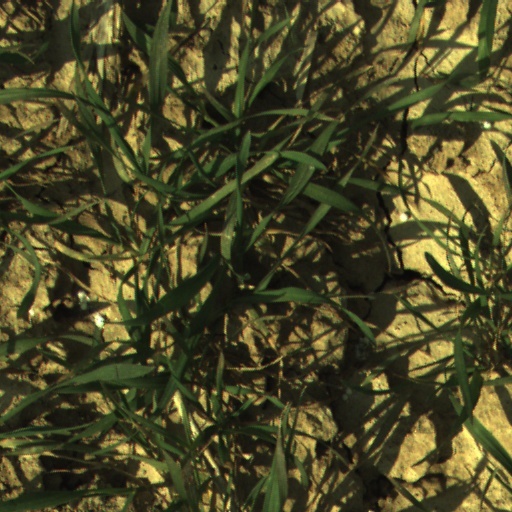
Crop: wheat